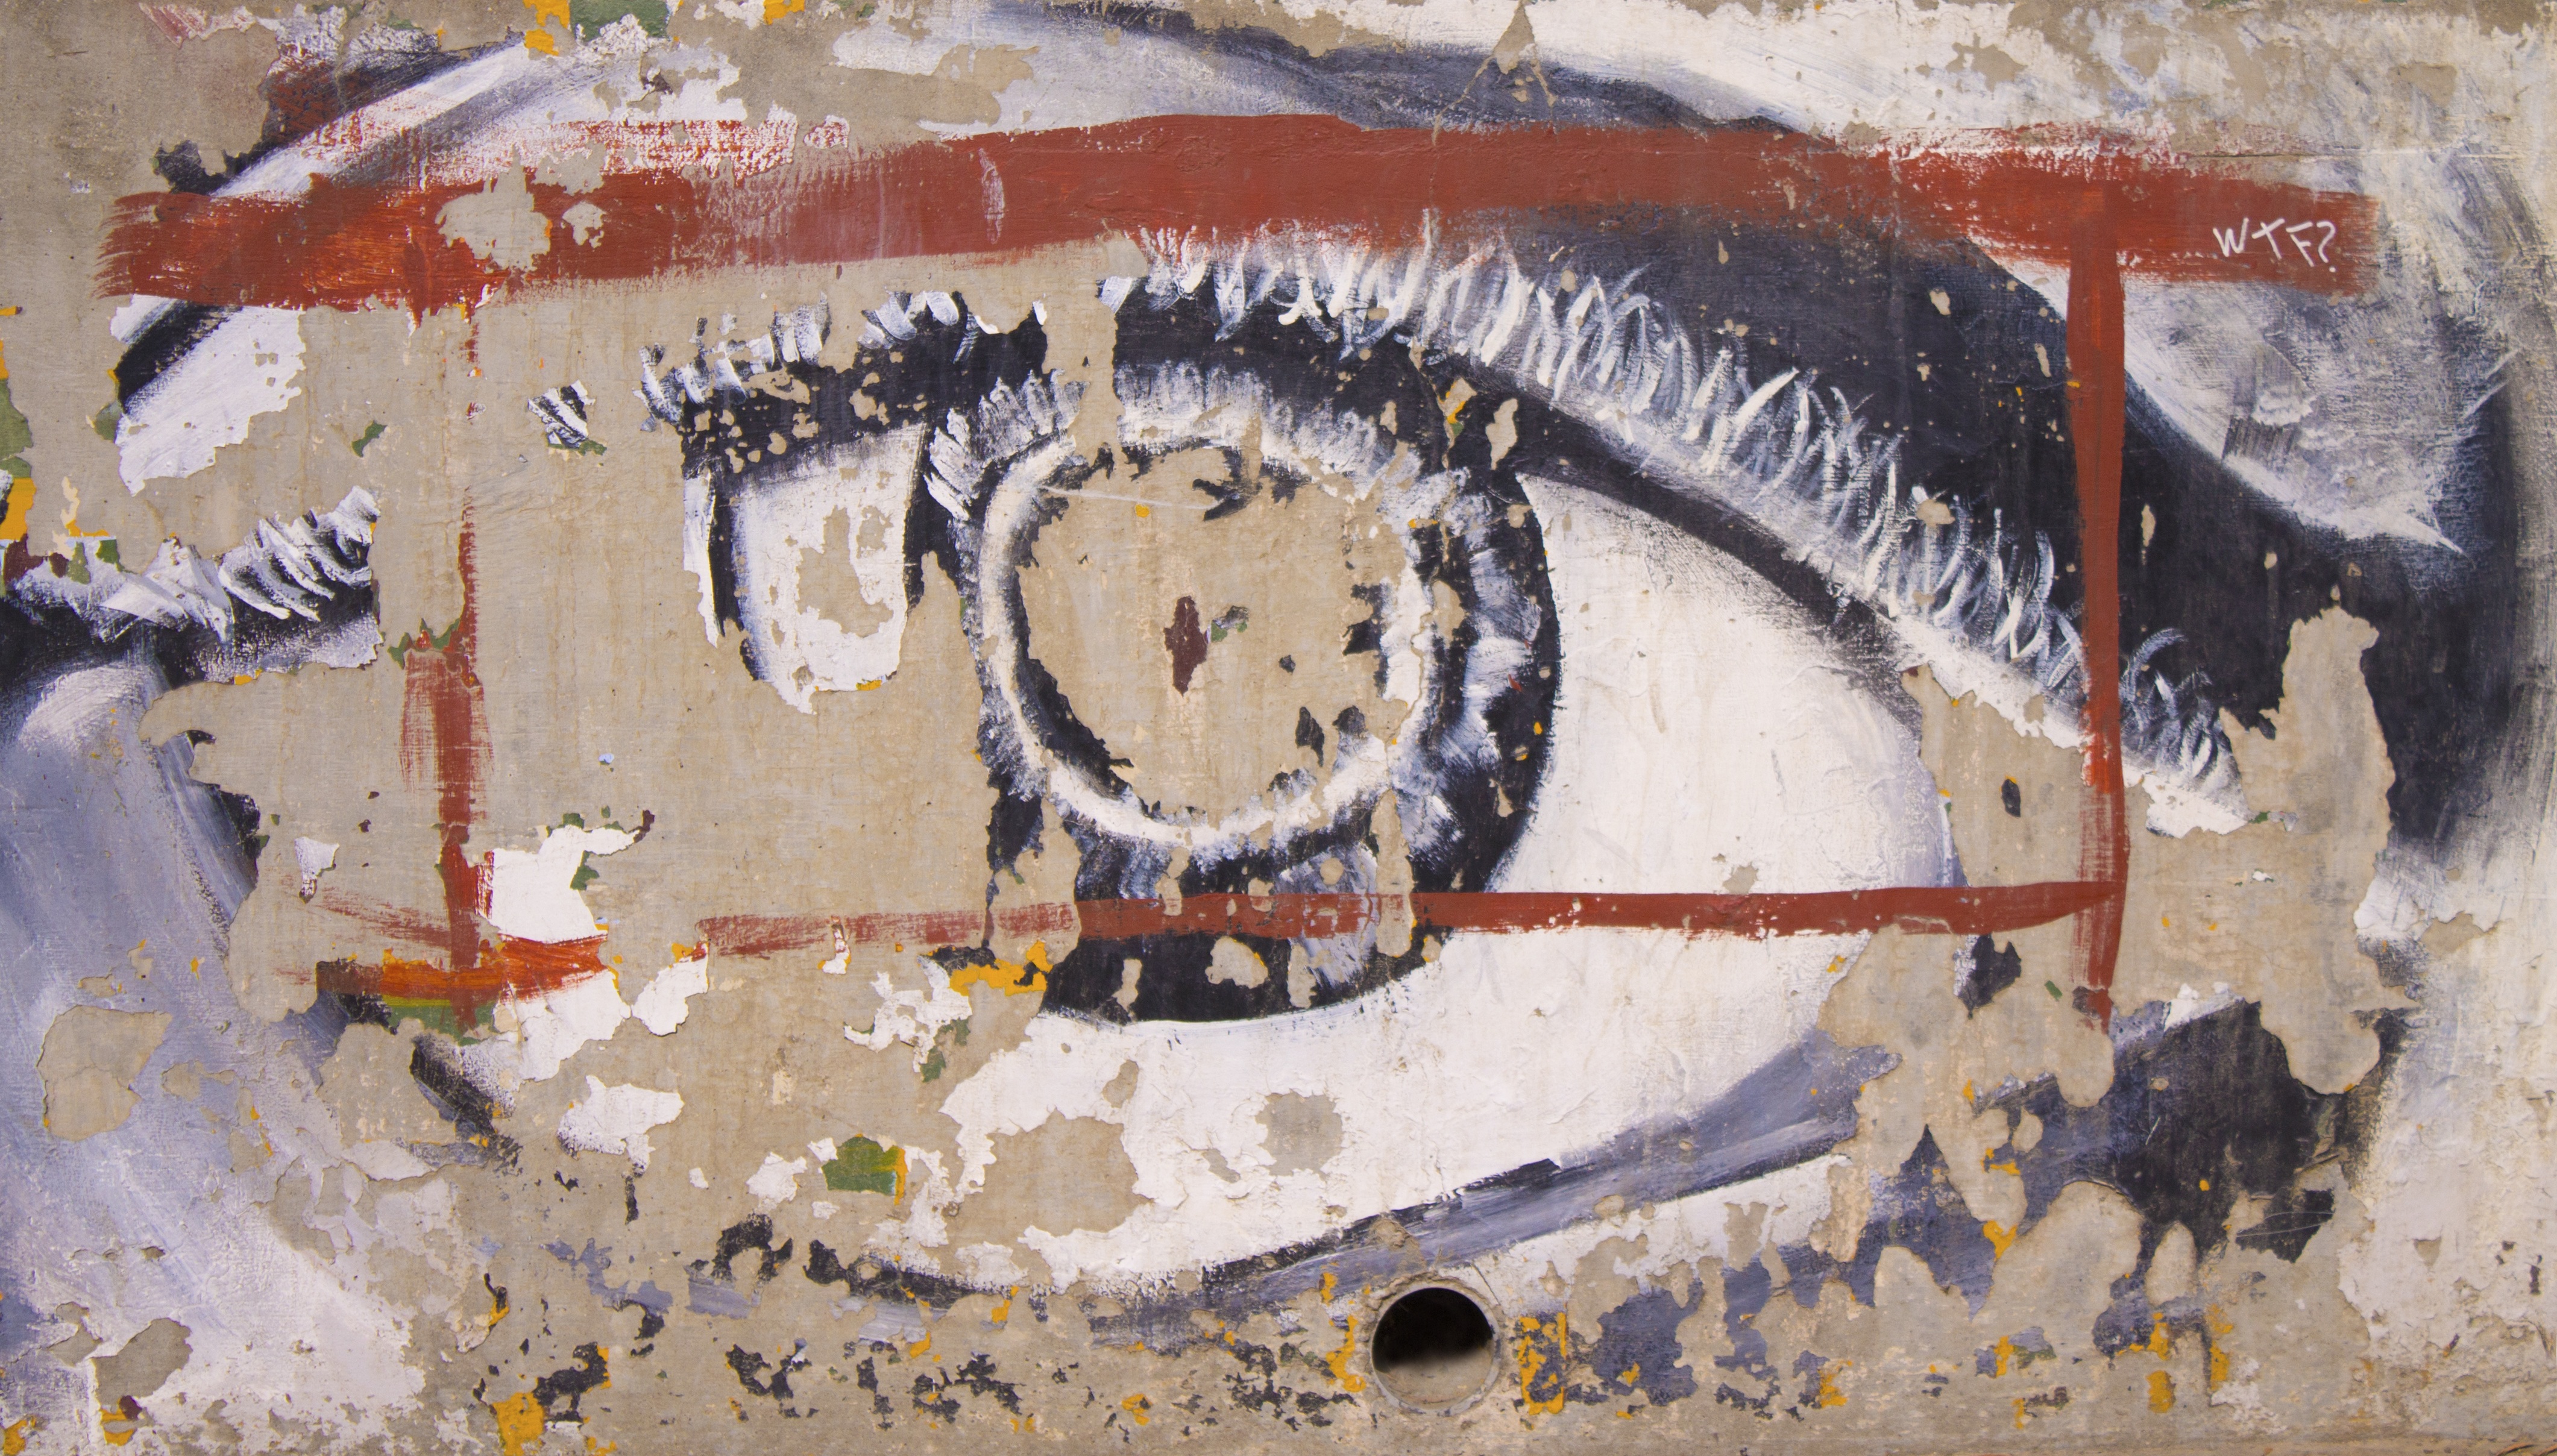
street, urban, wall, artistic, paint, grunge, graffiti, painting, street art, art, mural, wall art, graffiti wall, graffiti art